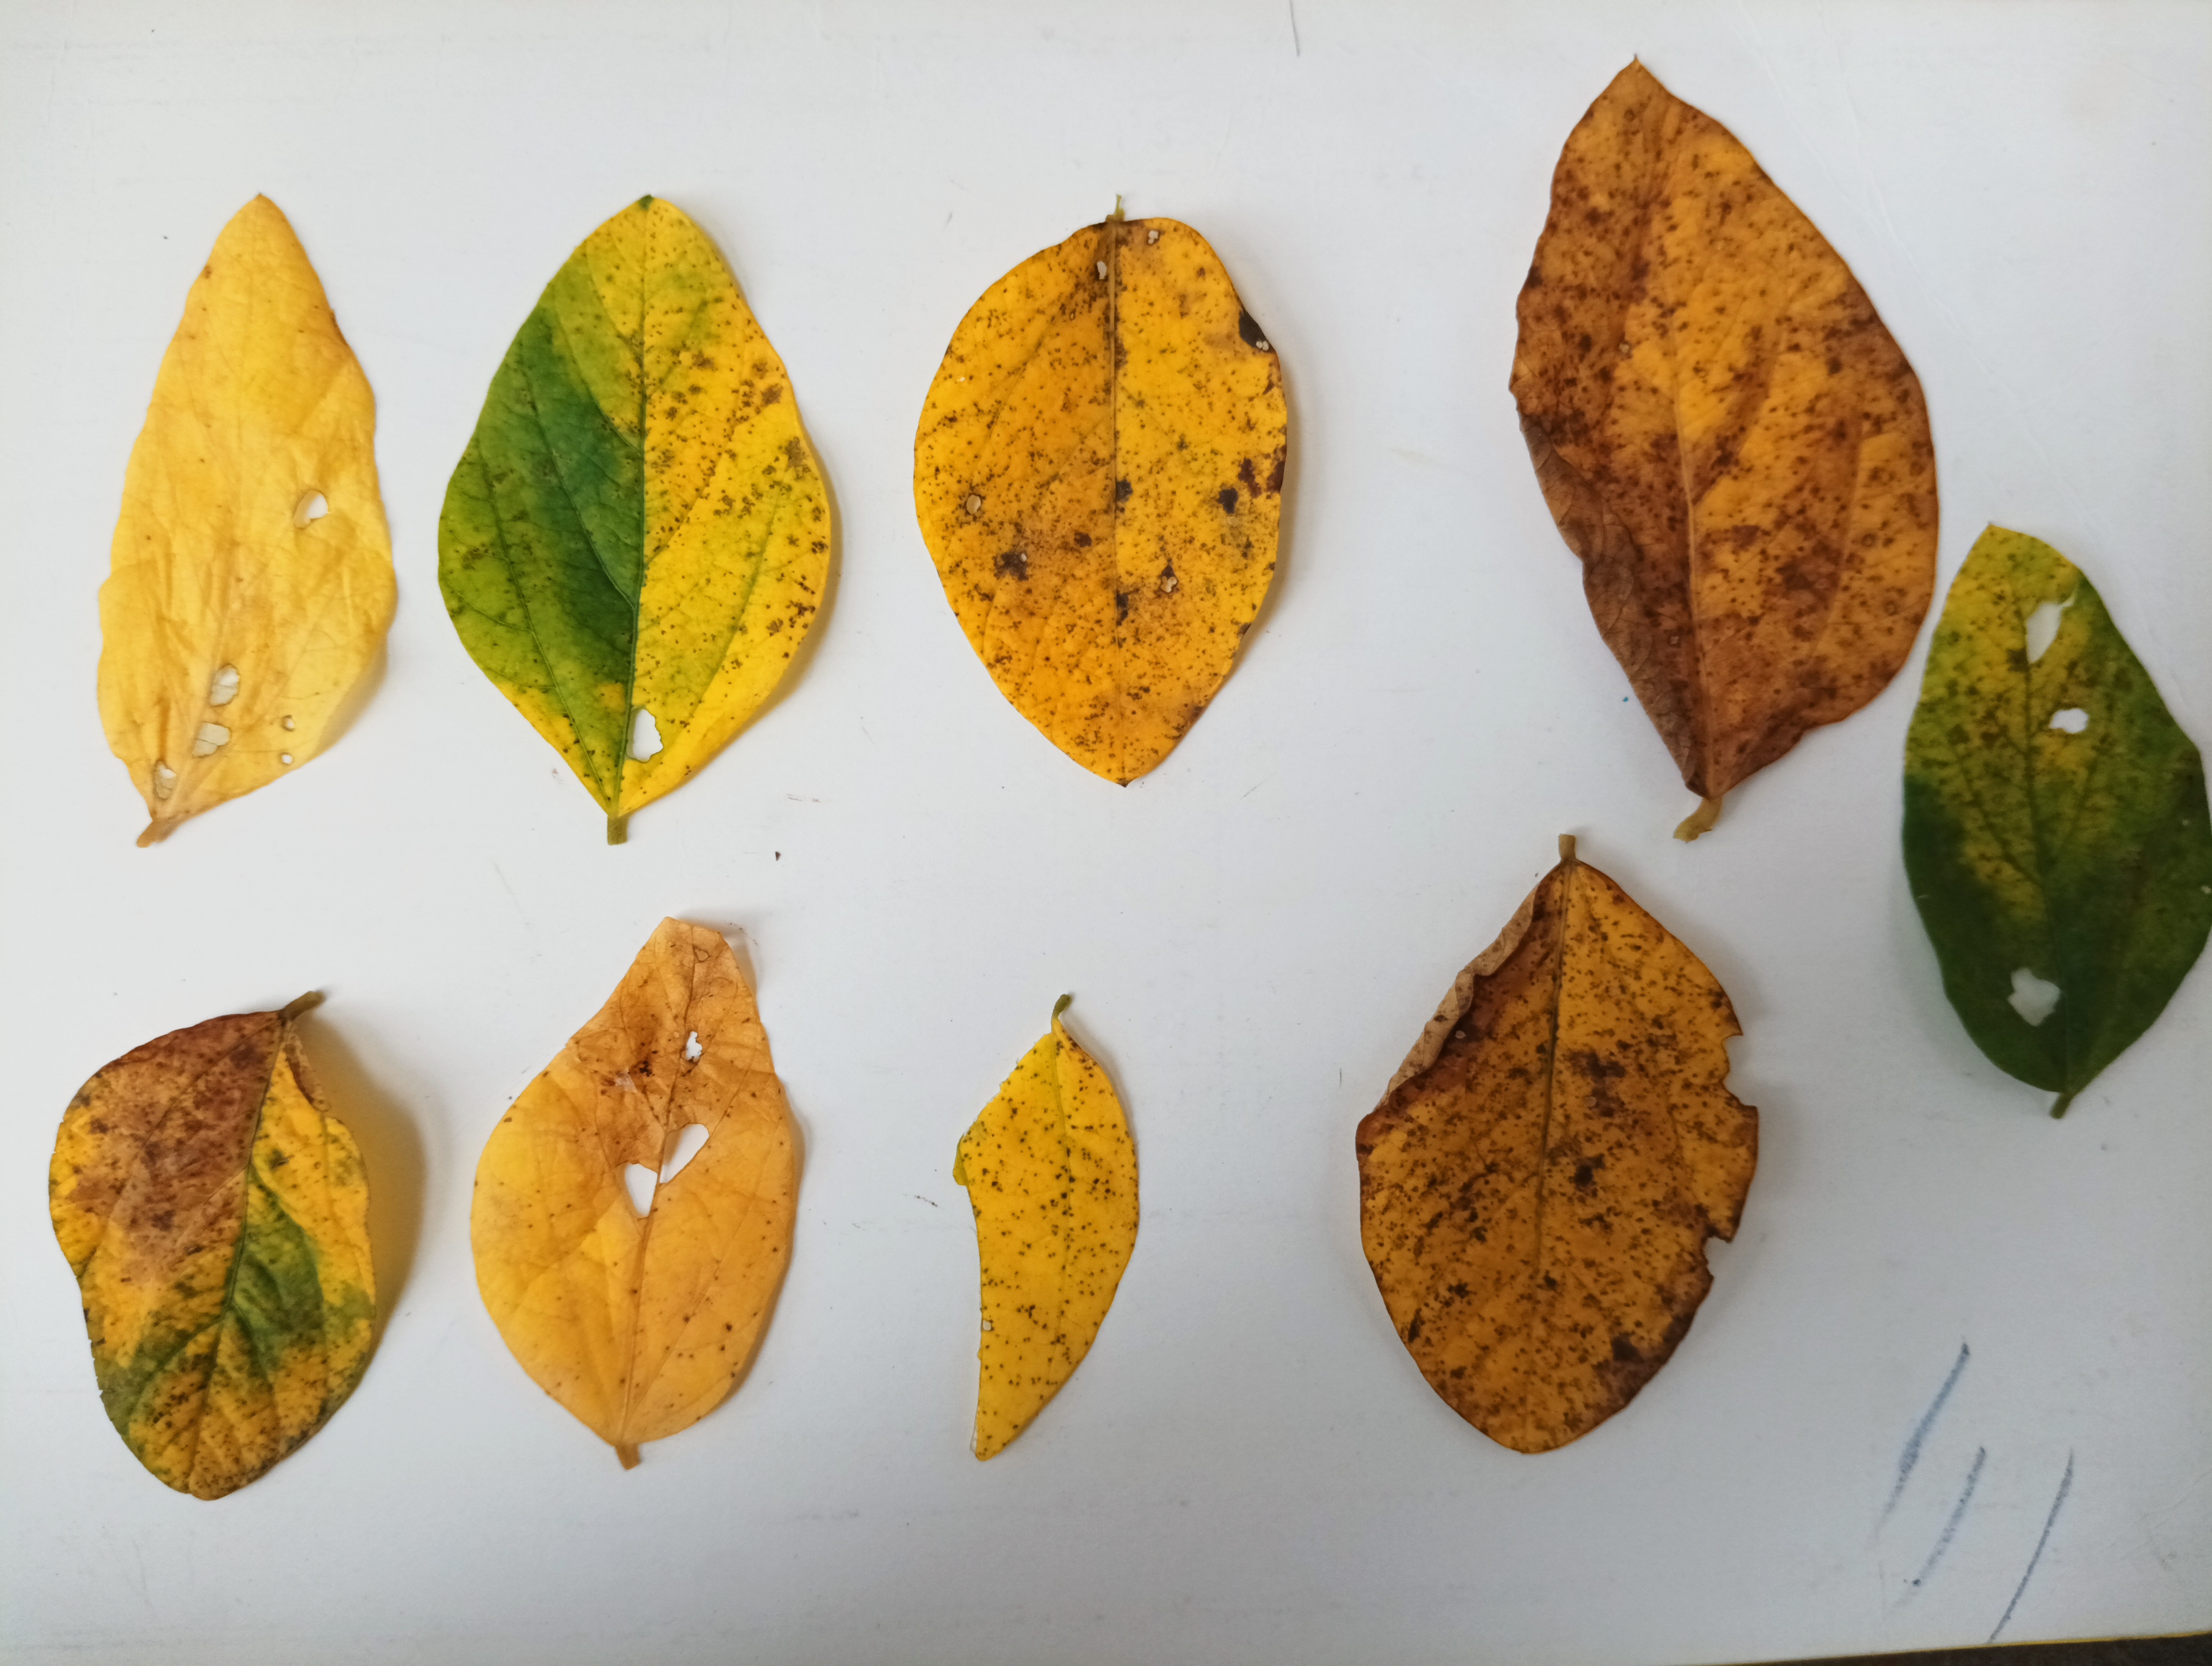
Label: Septoria_Brown_Spot